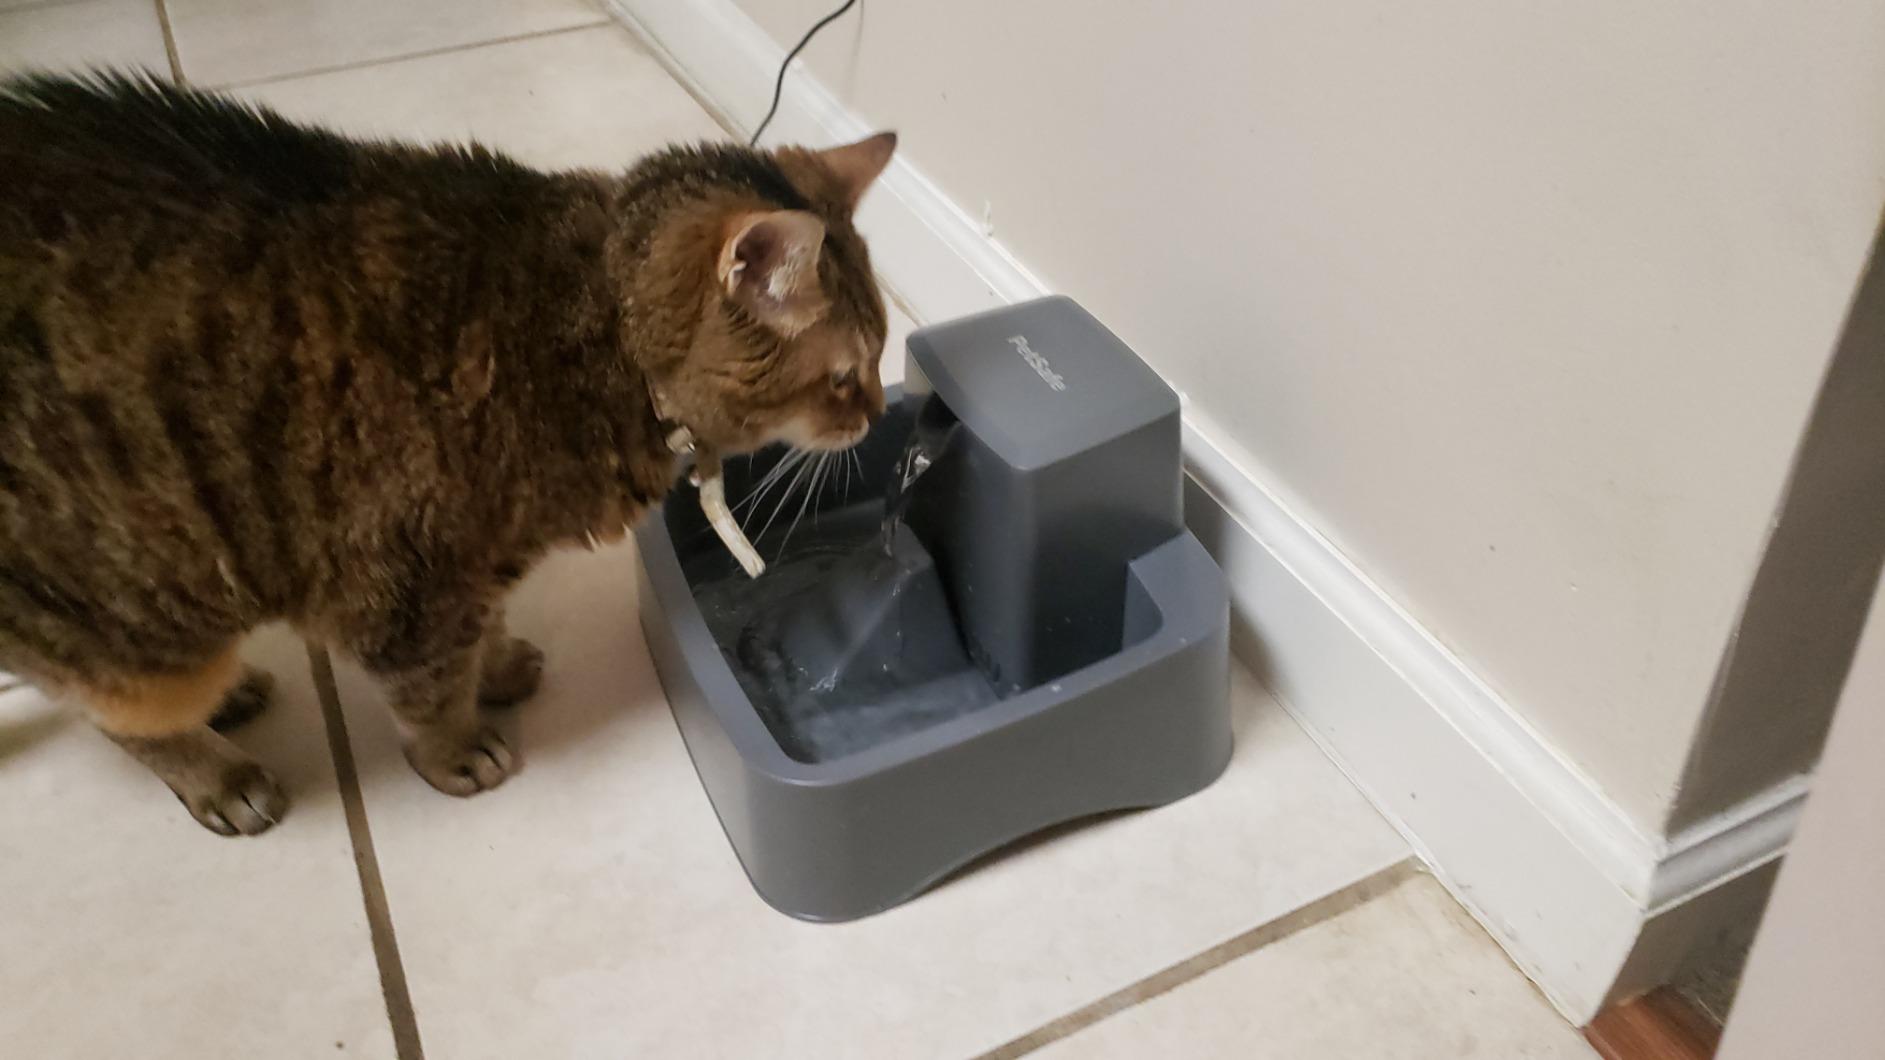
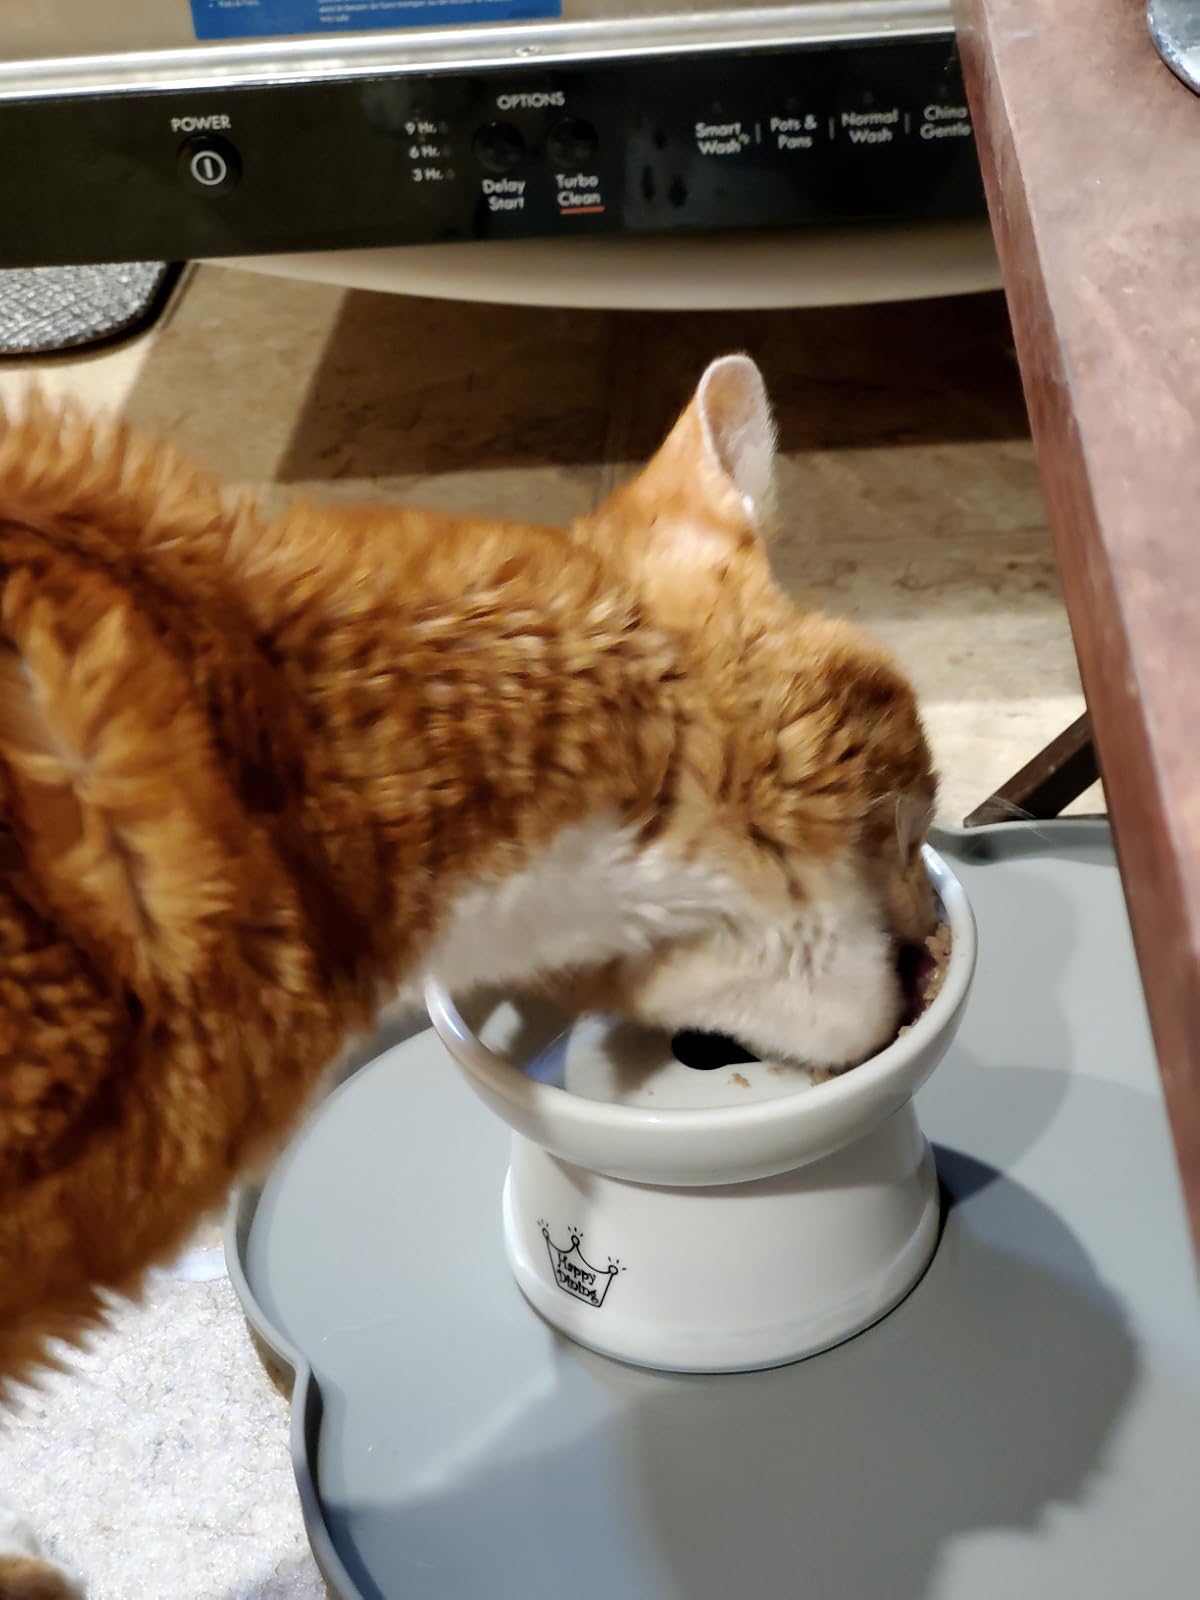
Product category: items_bowl
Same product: no